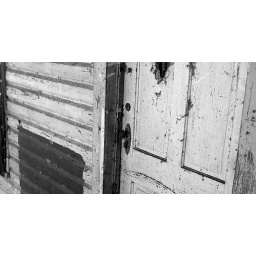
Side door of the abandoned house on the Bigham Property near Coleman, Florida.